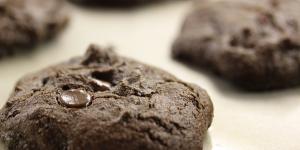
galletas paleo de chocolate